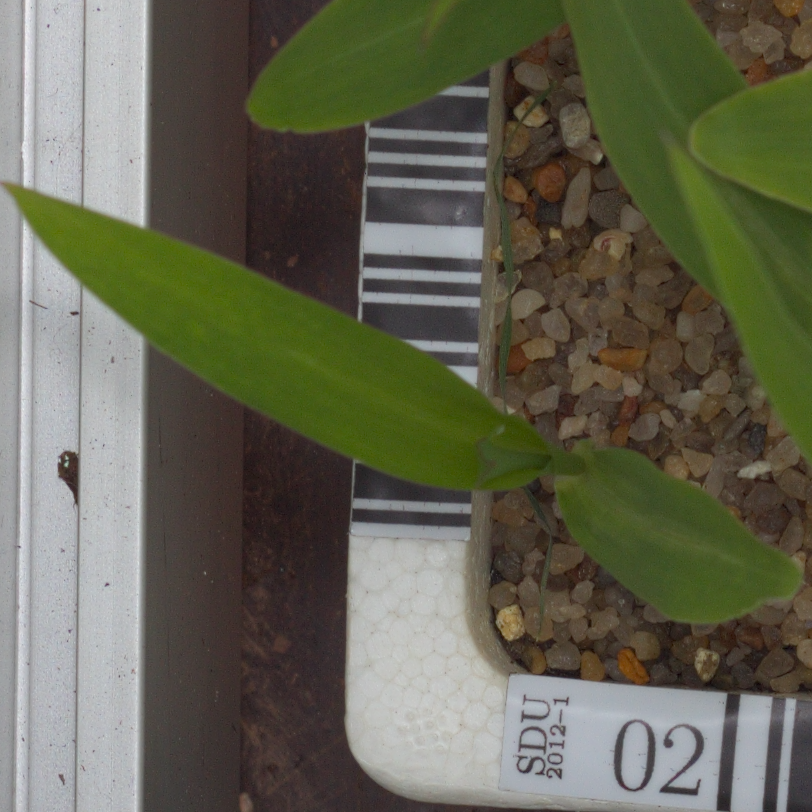
Label: maize